Sambalpuri culture

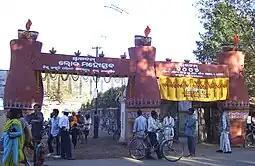

The Sitalasasthi Carnival is an annual festival in which the people celebrate and commemorate the religious reunion of Shiva and Shakti, as Goddess Parvati. The carnival is observed with great enthusiasm and grandeur in Sambalpur and Barpali.